Libkovice pod Řípem

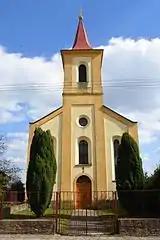
Evangelical church

The Evangelical church was built in 1852–1855. It was the first Evangelical church in the Czech Republic with a tower and bells.